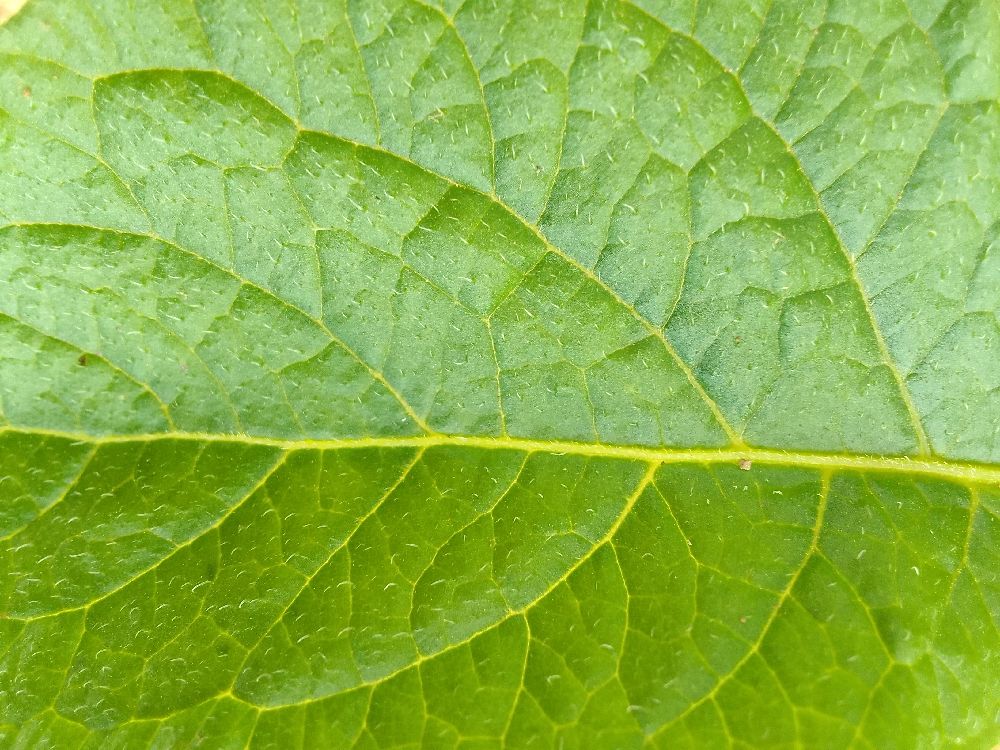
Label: Healthy